History of Wallonia

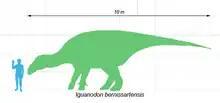
"Iguanodon bernissartensis" compared in size to a human.

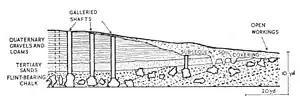
Section of mines at Spiennes

, the largest find of the fossilised remains of Iguanodon to date occurred in 1878 in a coal mine at Bernissart, at a depth of . "I. bernissartensis", that lived from the Barremian to the early Aptian (Early Cretaceous) in Europe, between about 130 and 120 million years ago.